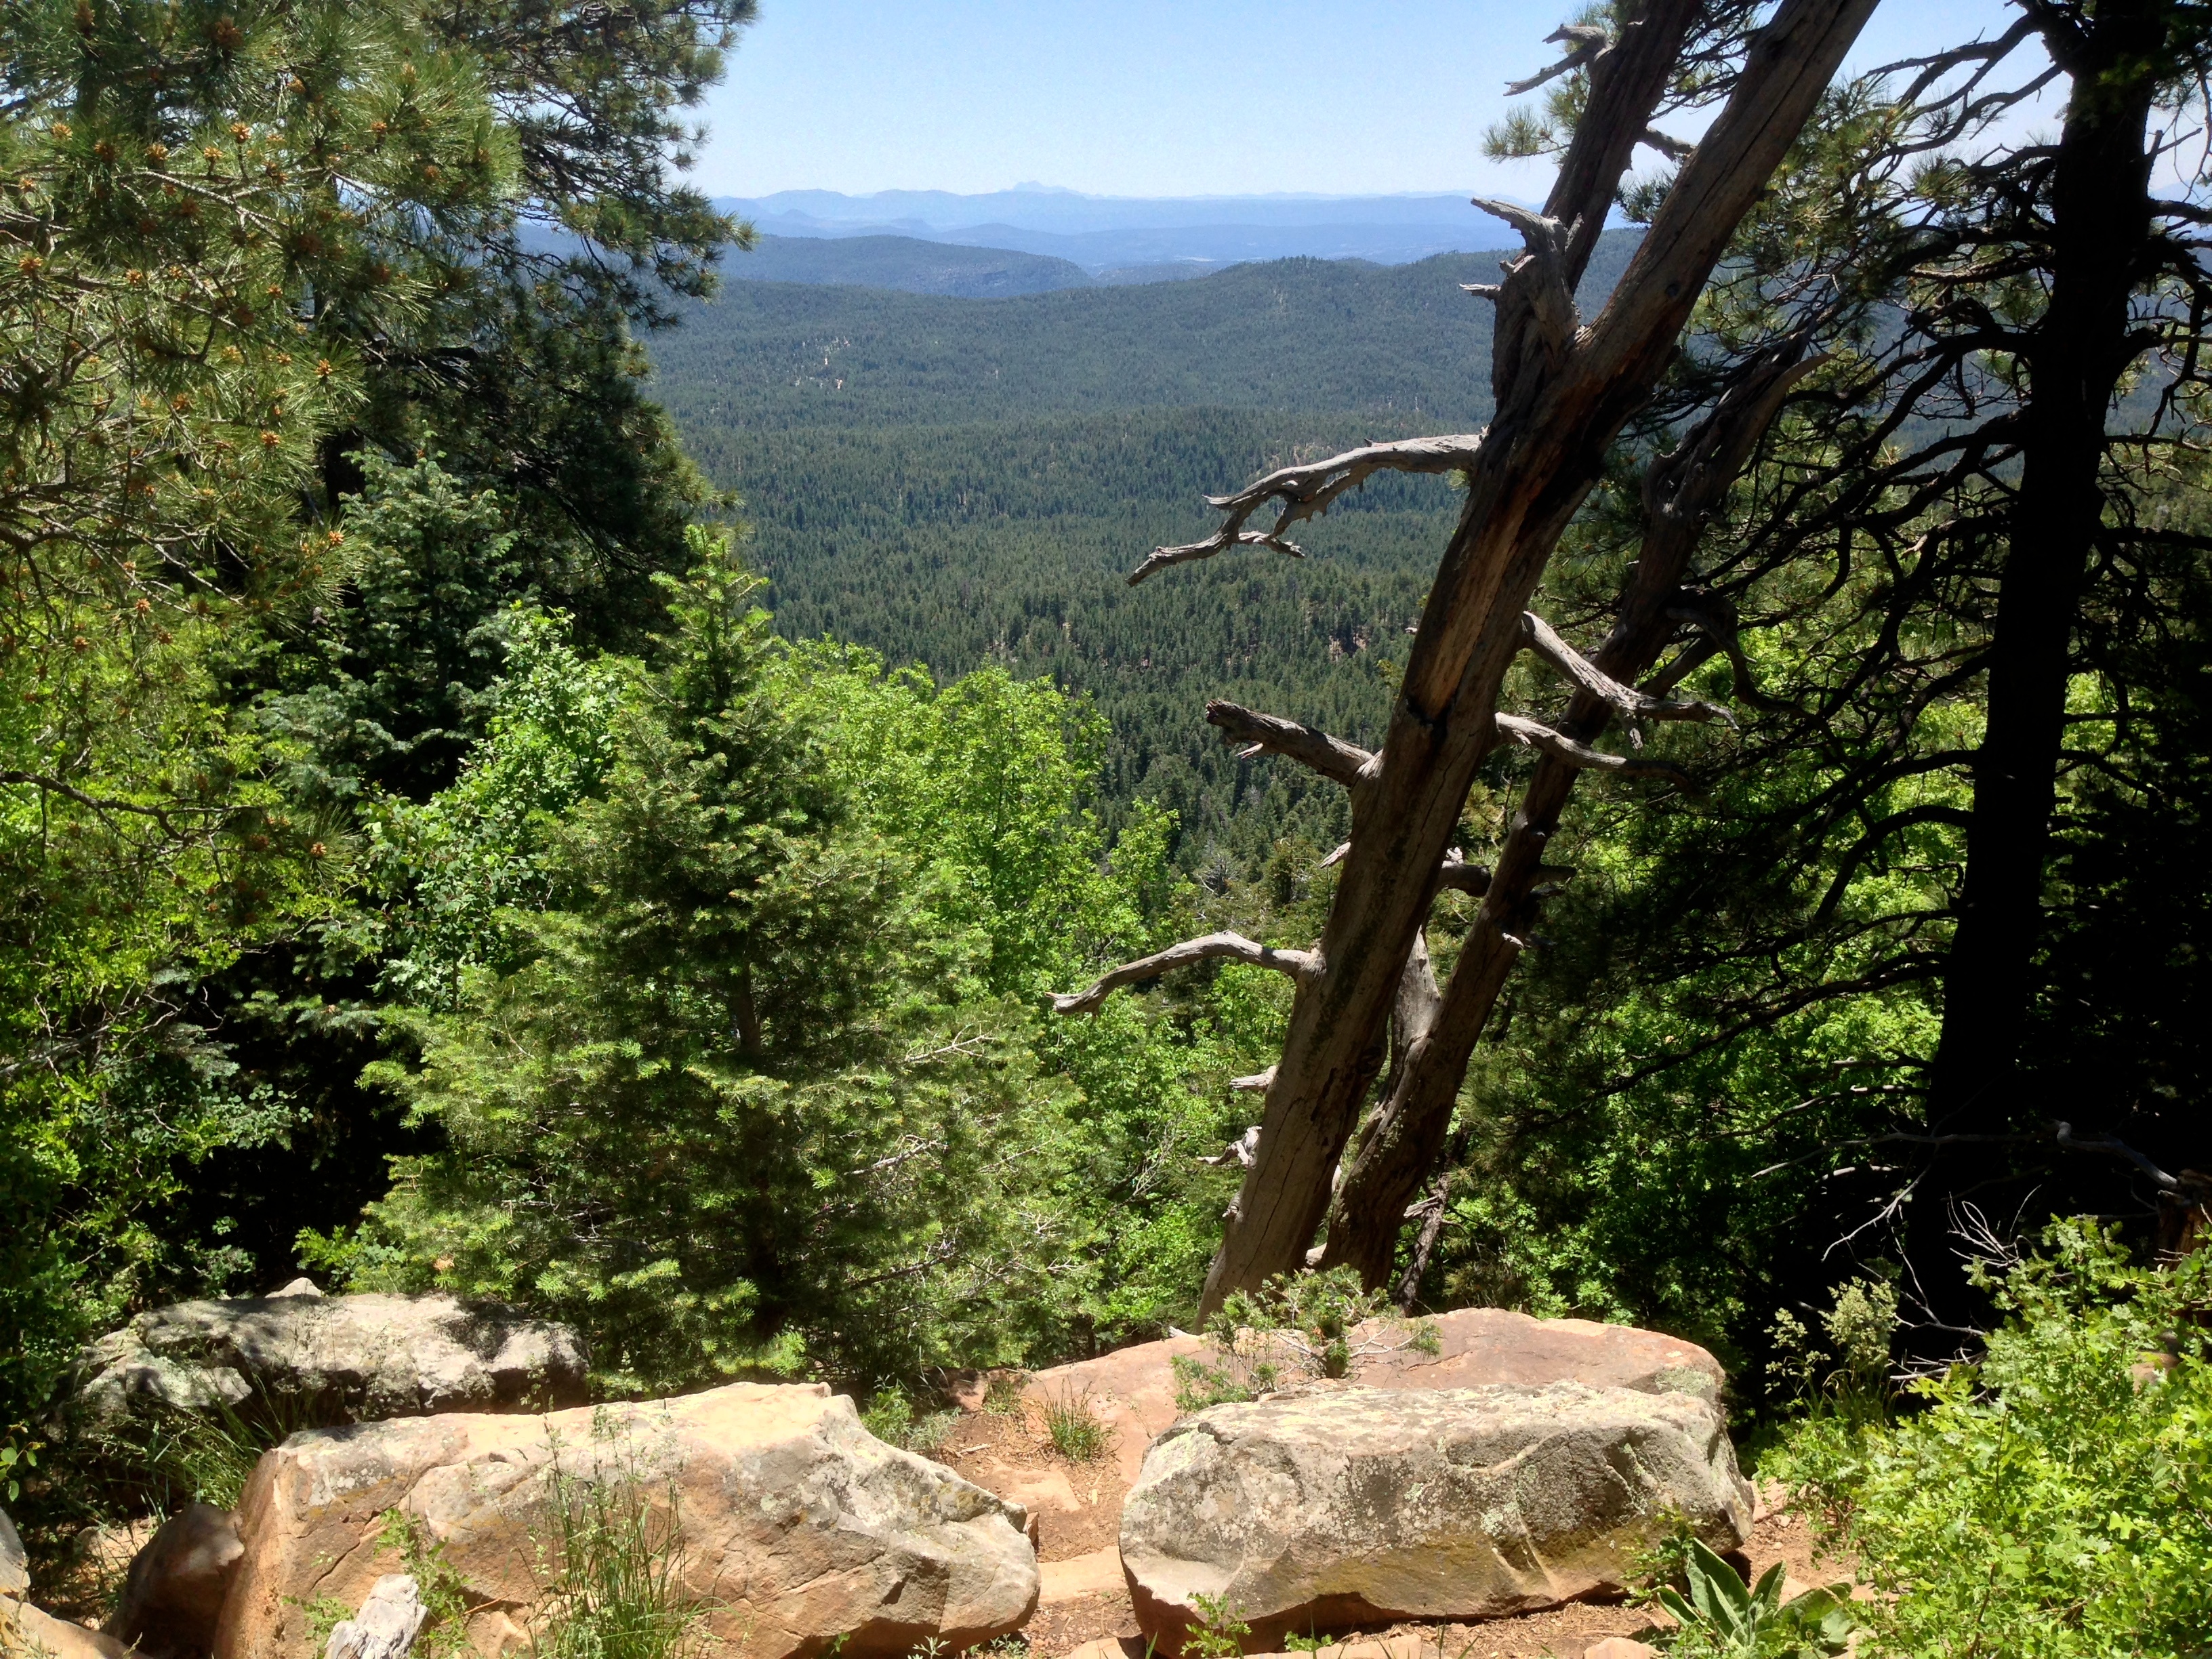
tree, forest, rock, wilderness, walking, mountain, trail, adventure, valley, jungle, park, national park, ridge, rainforest, water feature